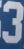
Number: 3